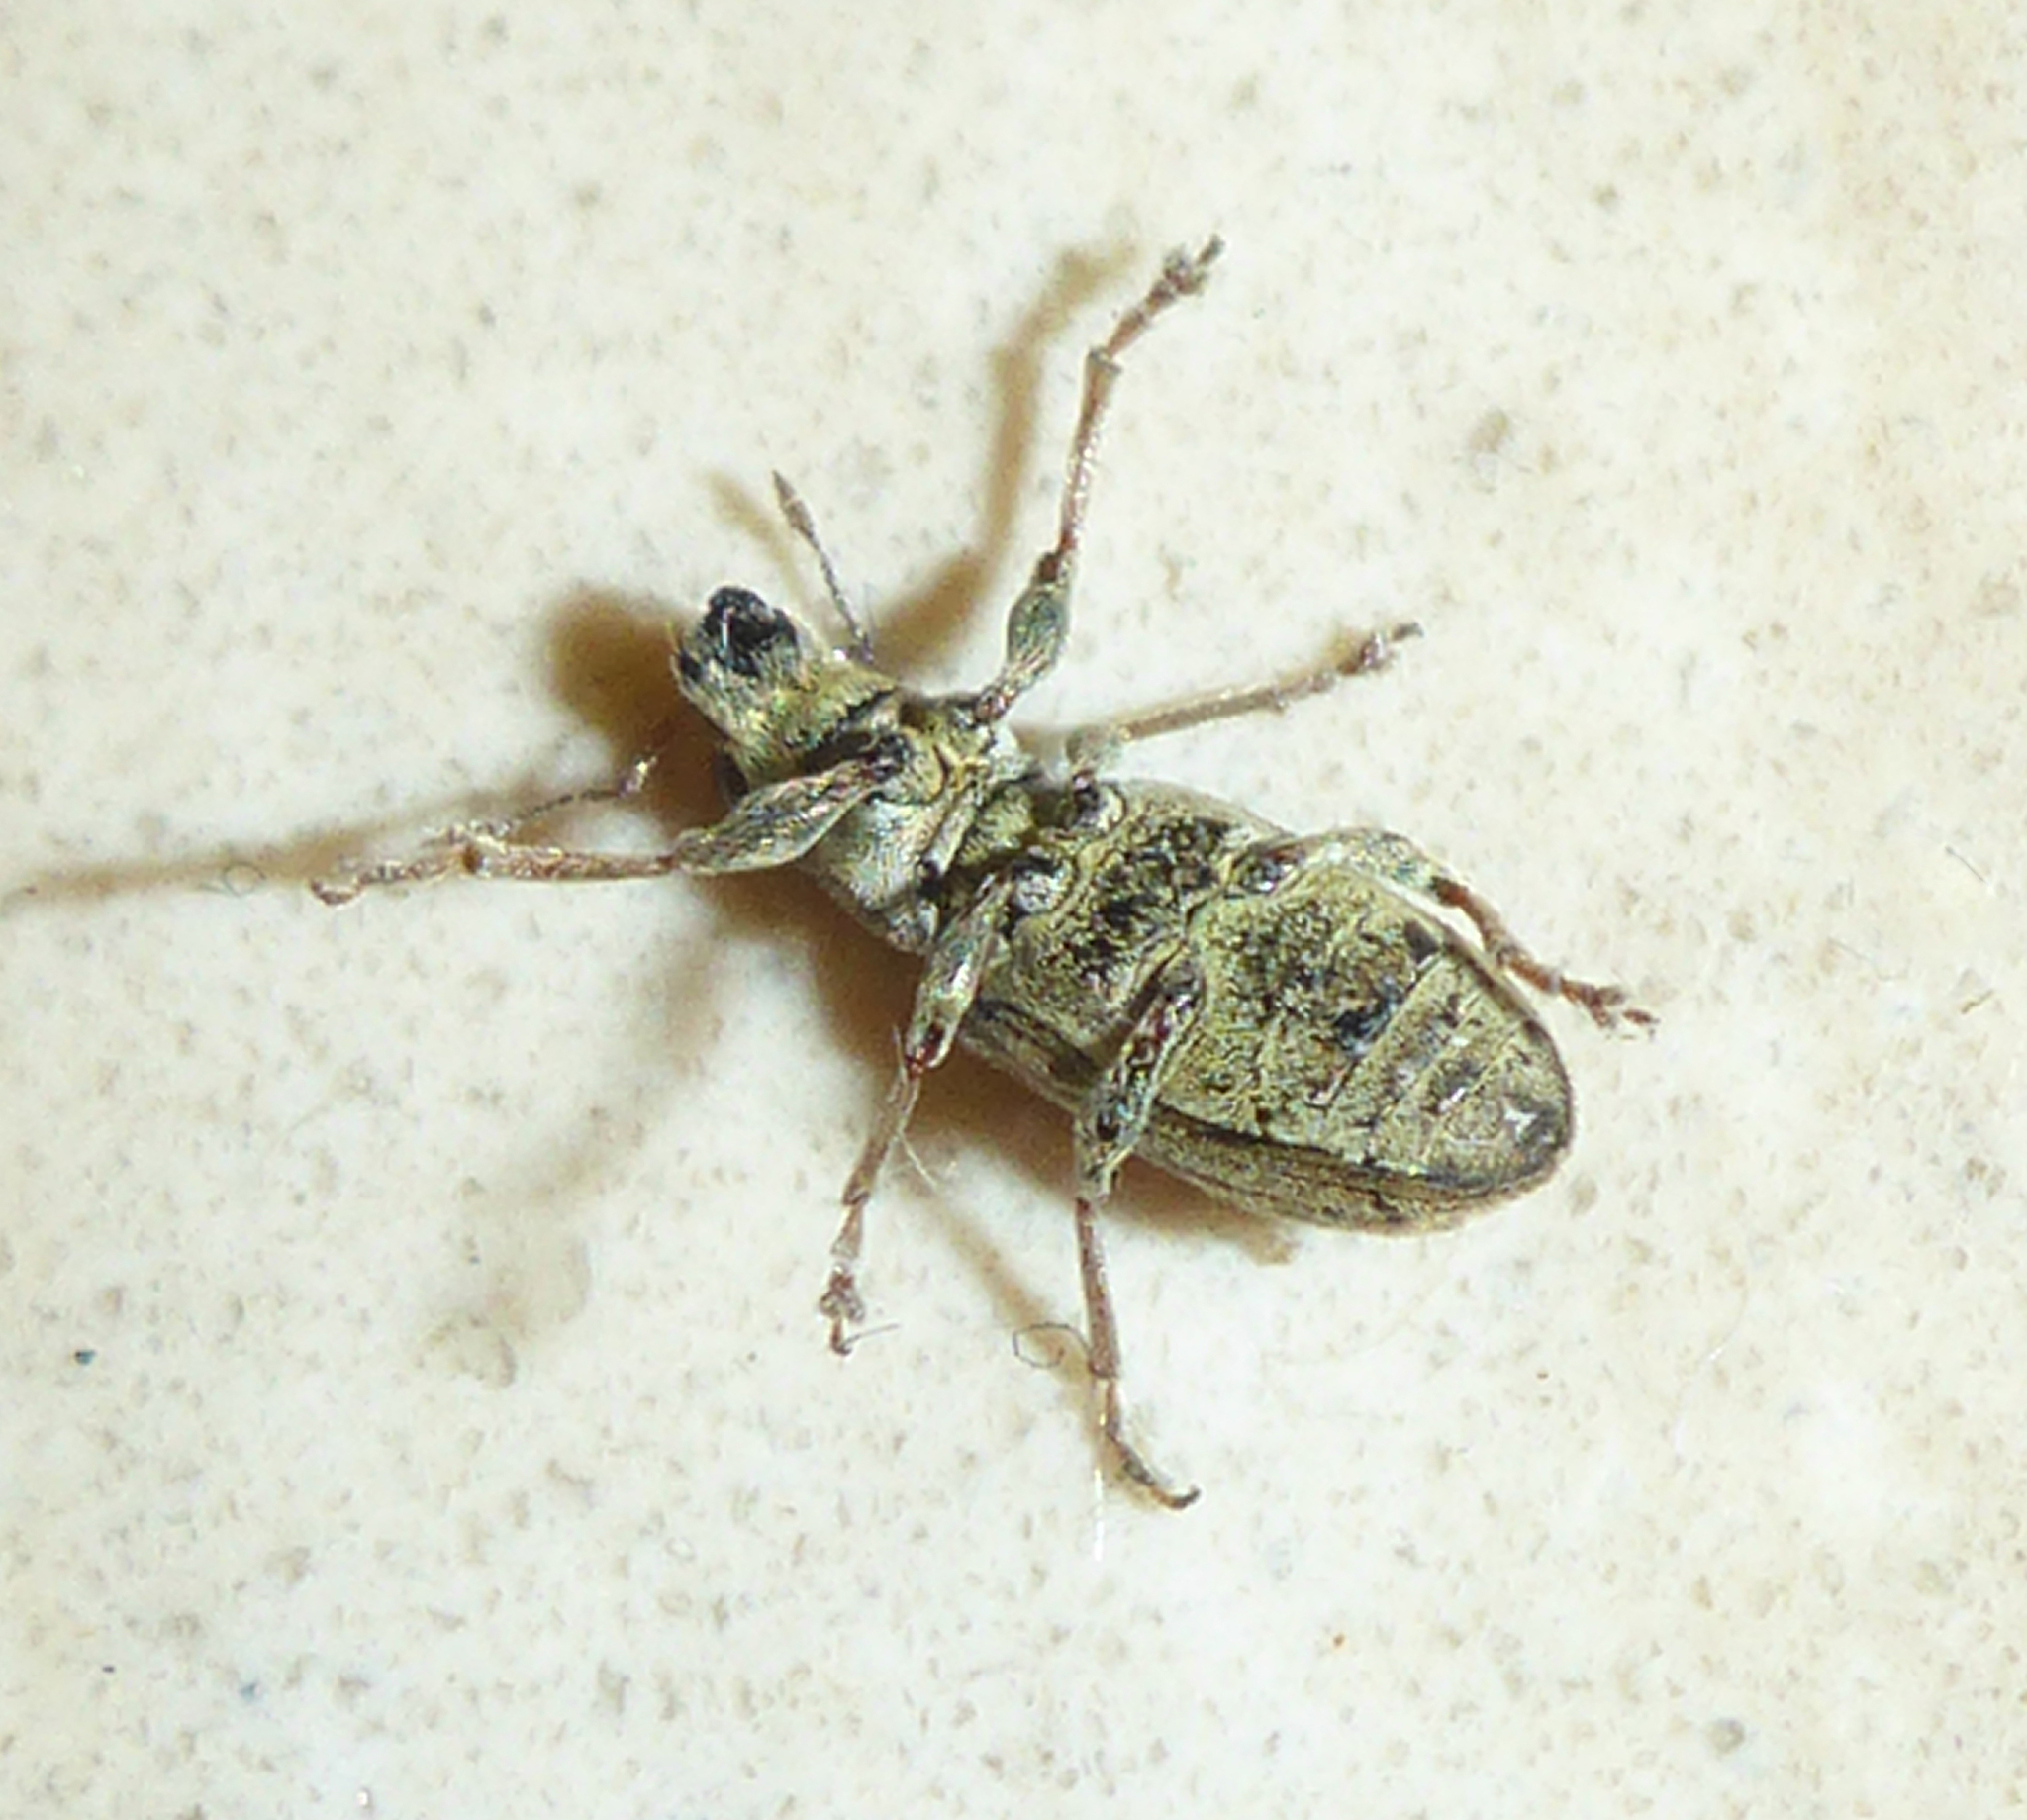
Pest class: pea_leaf_weevil